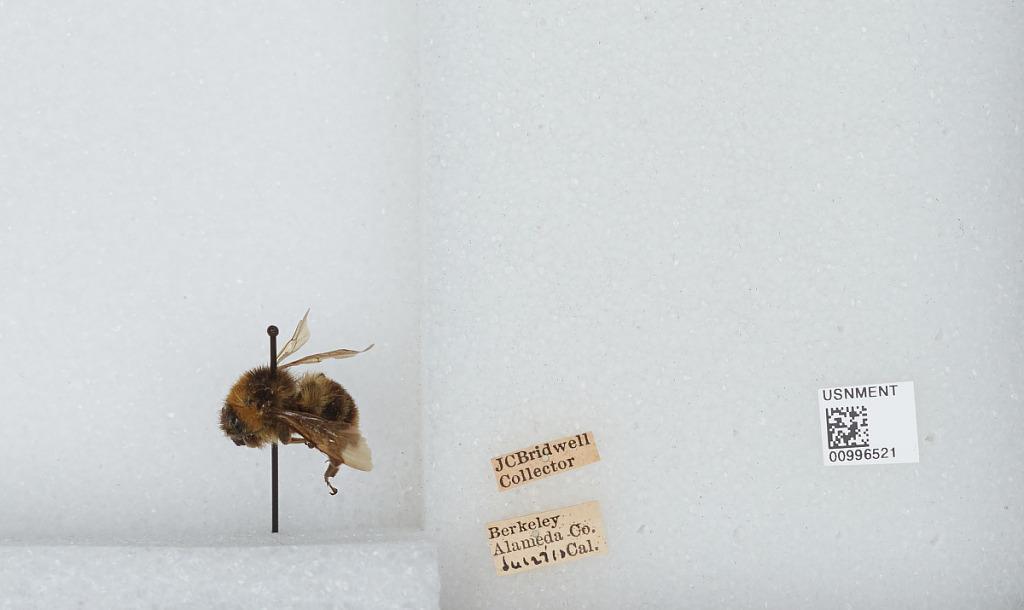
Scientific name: Bombus (Fervidobombus) californicus Smith
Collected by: J. Bridwell
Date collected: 1910-7-27
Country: United States
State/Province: California
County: Alameda
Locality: Berkeley
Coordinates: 37.8717, -122.273